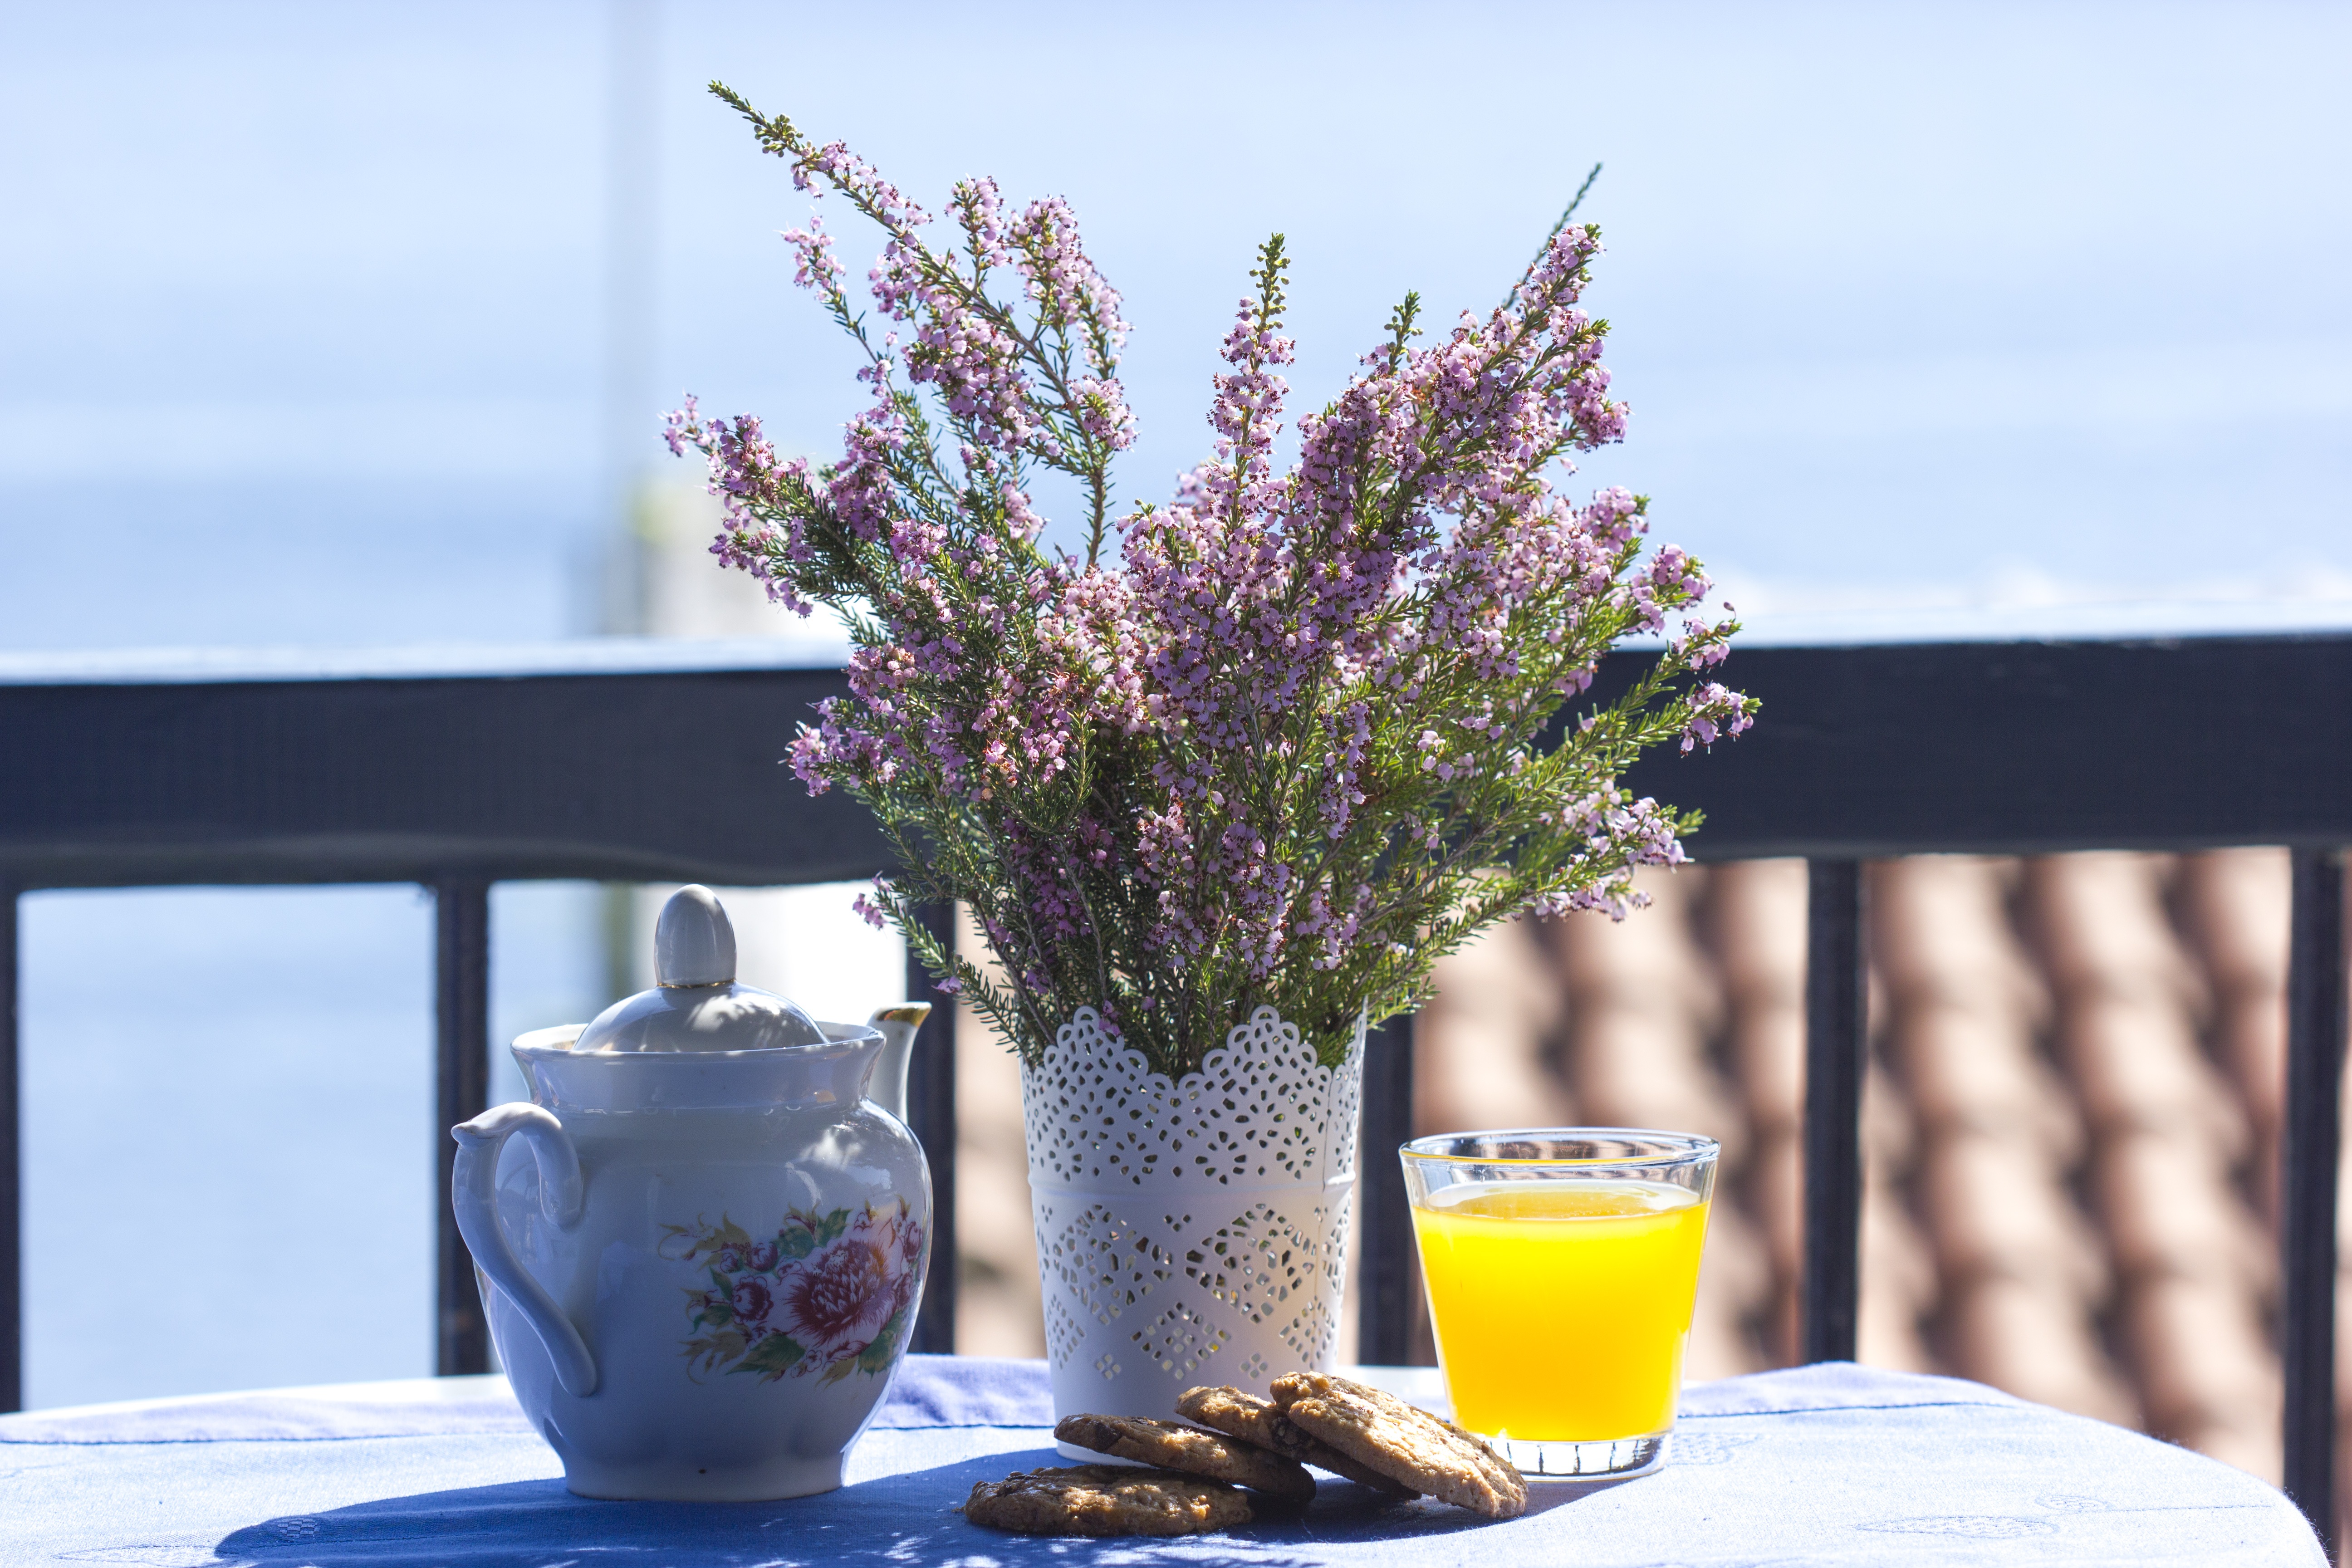
sea, tree, nature, plant, flower, vacation, spring, relax, lighting, flora, juice, greece, maker, tea party